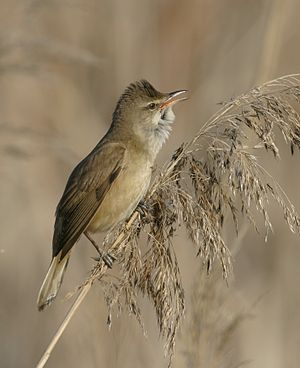
Drosselrørsanger
Drosselrørsanger er en spurvefugl, der har sin hovedudbredelse i det meste af Europa syd for Danmark, i Nordafrika og i store dele af Asien. Arten ligner rørsanger, men er med sine 19 centimeter større og har en tydelig øjenbrynsstribe.